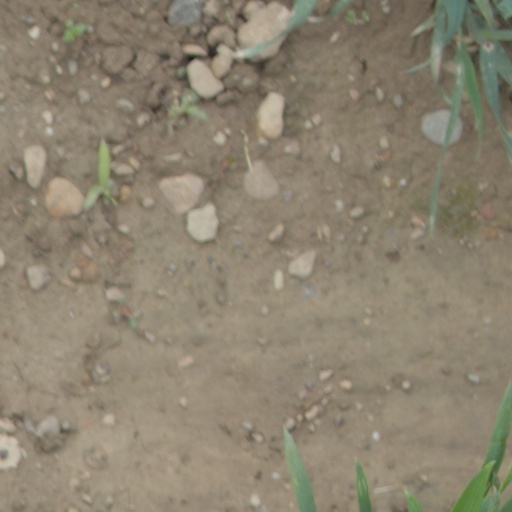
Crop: wheat